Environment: real
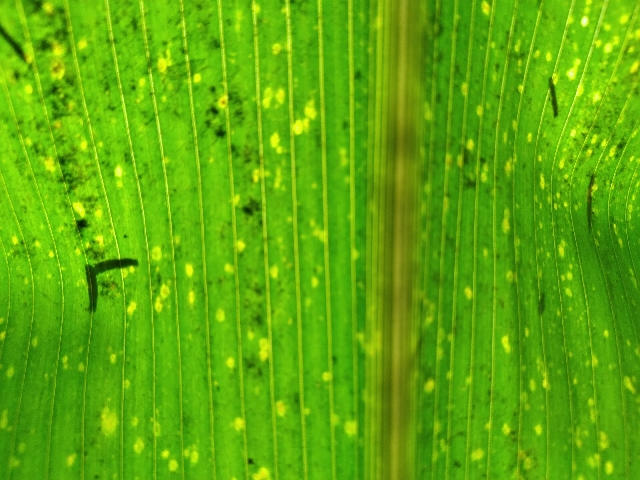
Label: lethal_necrosis